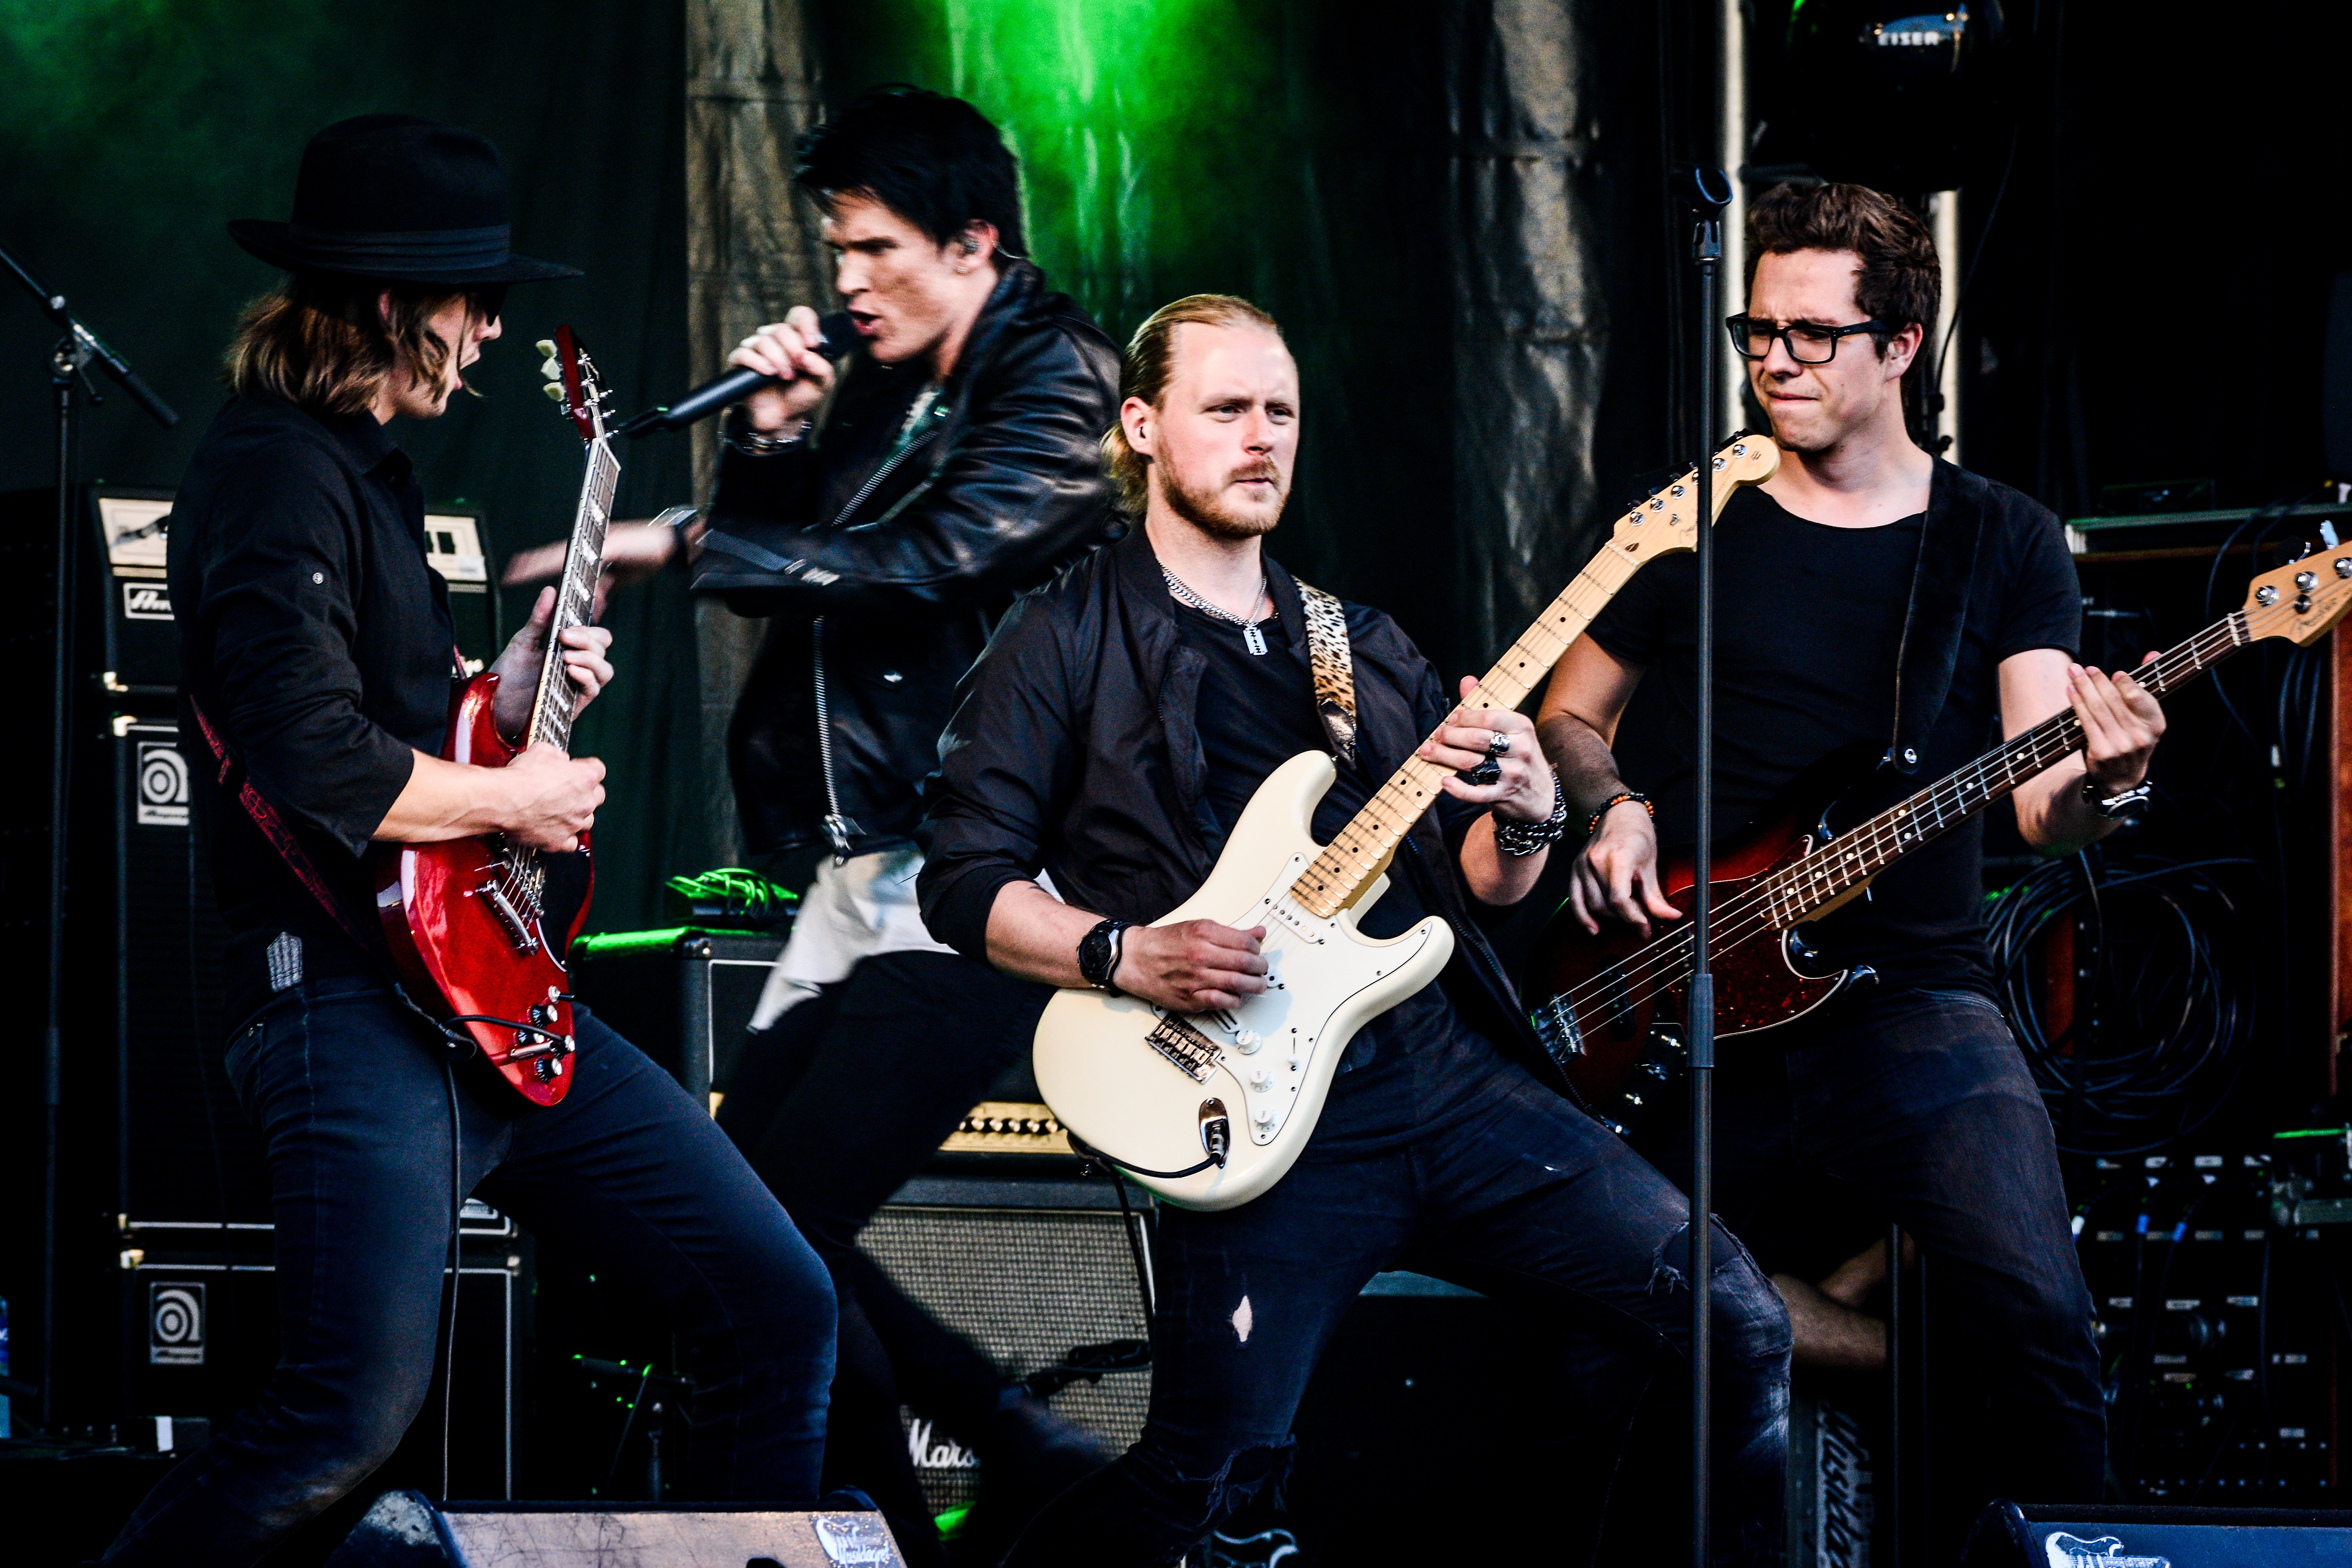
rock, music, guitar, concert, artist, musician, performance art, stage, performance, bassist, singing, musicians, guitarist, singers, bass guitar, entertainment, swedish, live show, performing arts, hard rock, singer songwriter, alternative rock, art nation, social group, musical ensemble